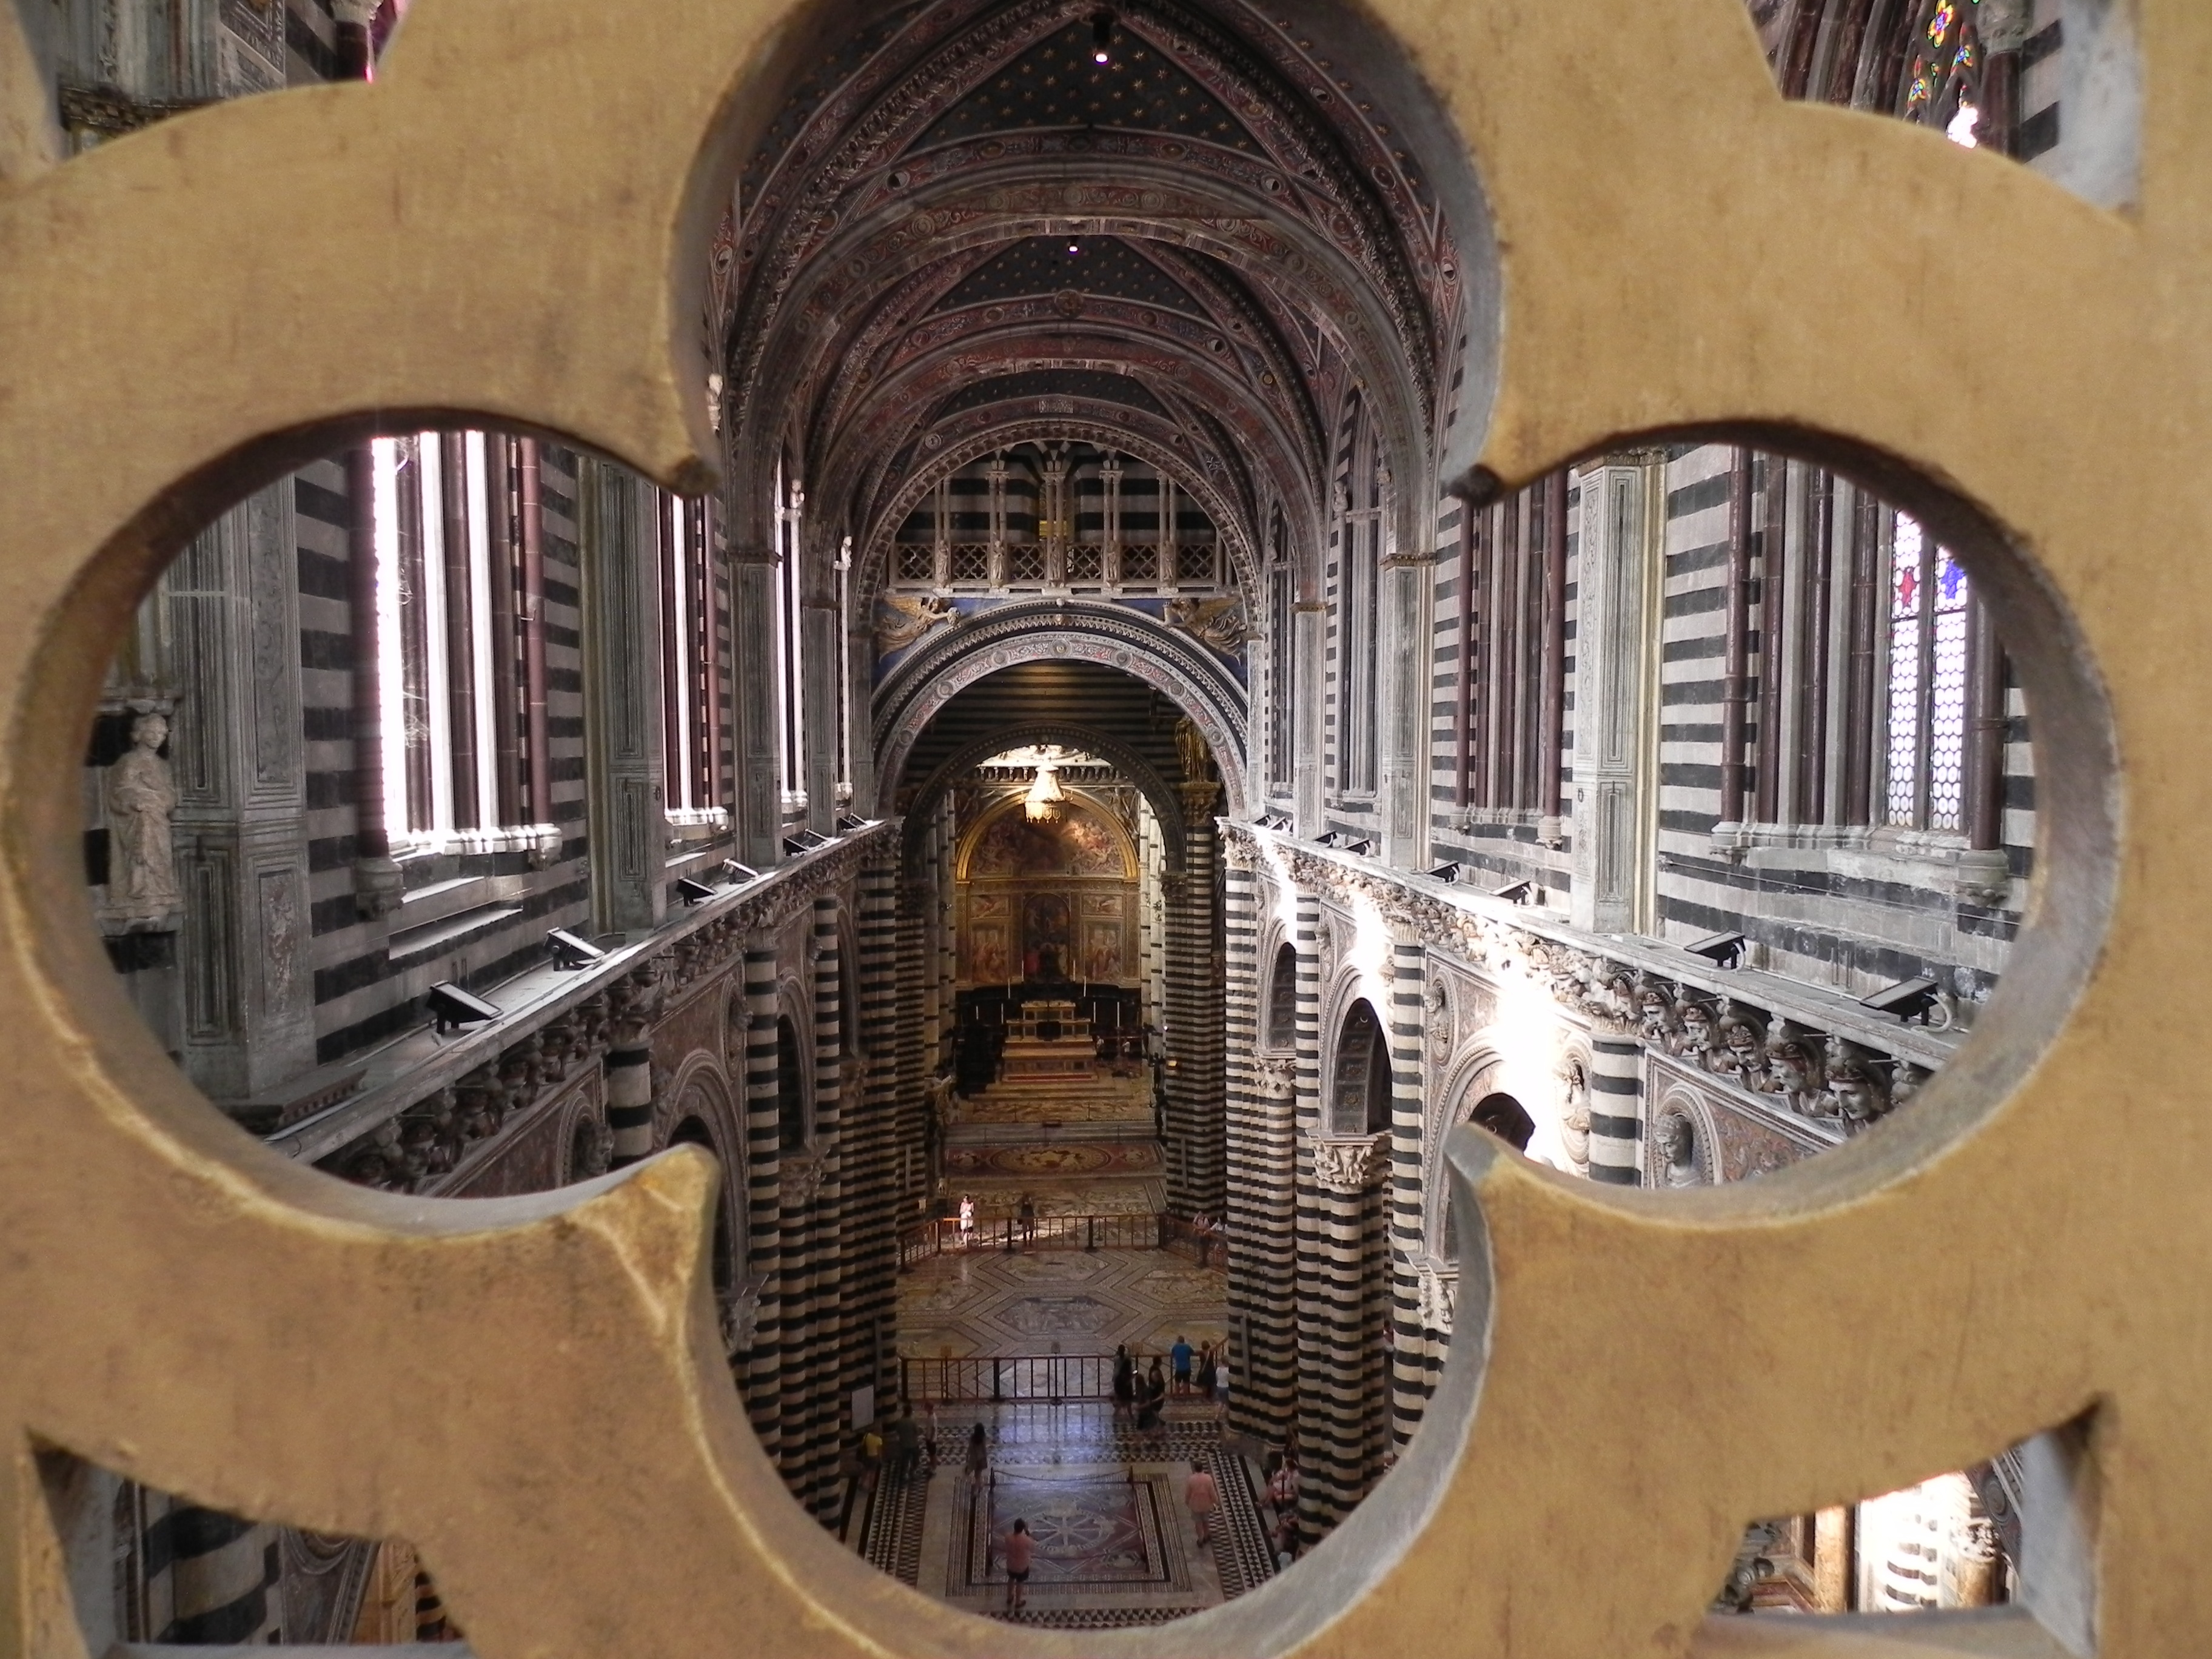
architecture, wood, building, arch, italy, tuscany, church, cathedral, sculpture, art, temple, renaissance, dome, dom, historically, siena, ancient history